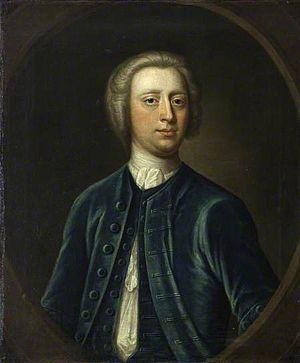
La circonscription de Lichfield est une circonscription située dans le Staffordshire, représentée dans la Chambre des Communes du Parlement britannique depuis 1997 par Michael Fabricant du Parti conservateur.